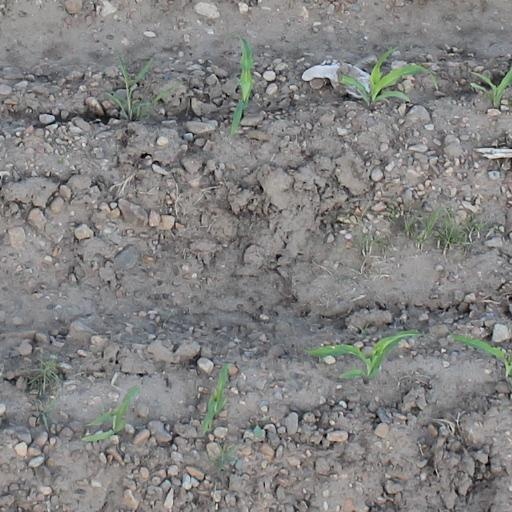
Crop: maize; corn